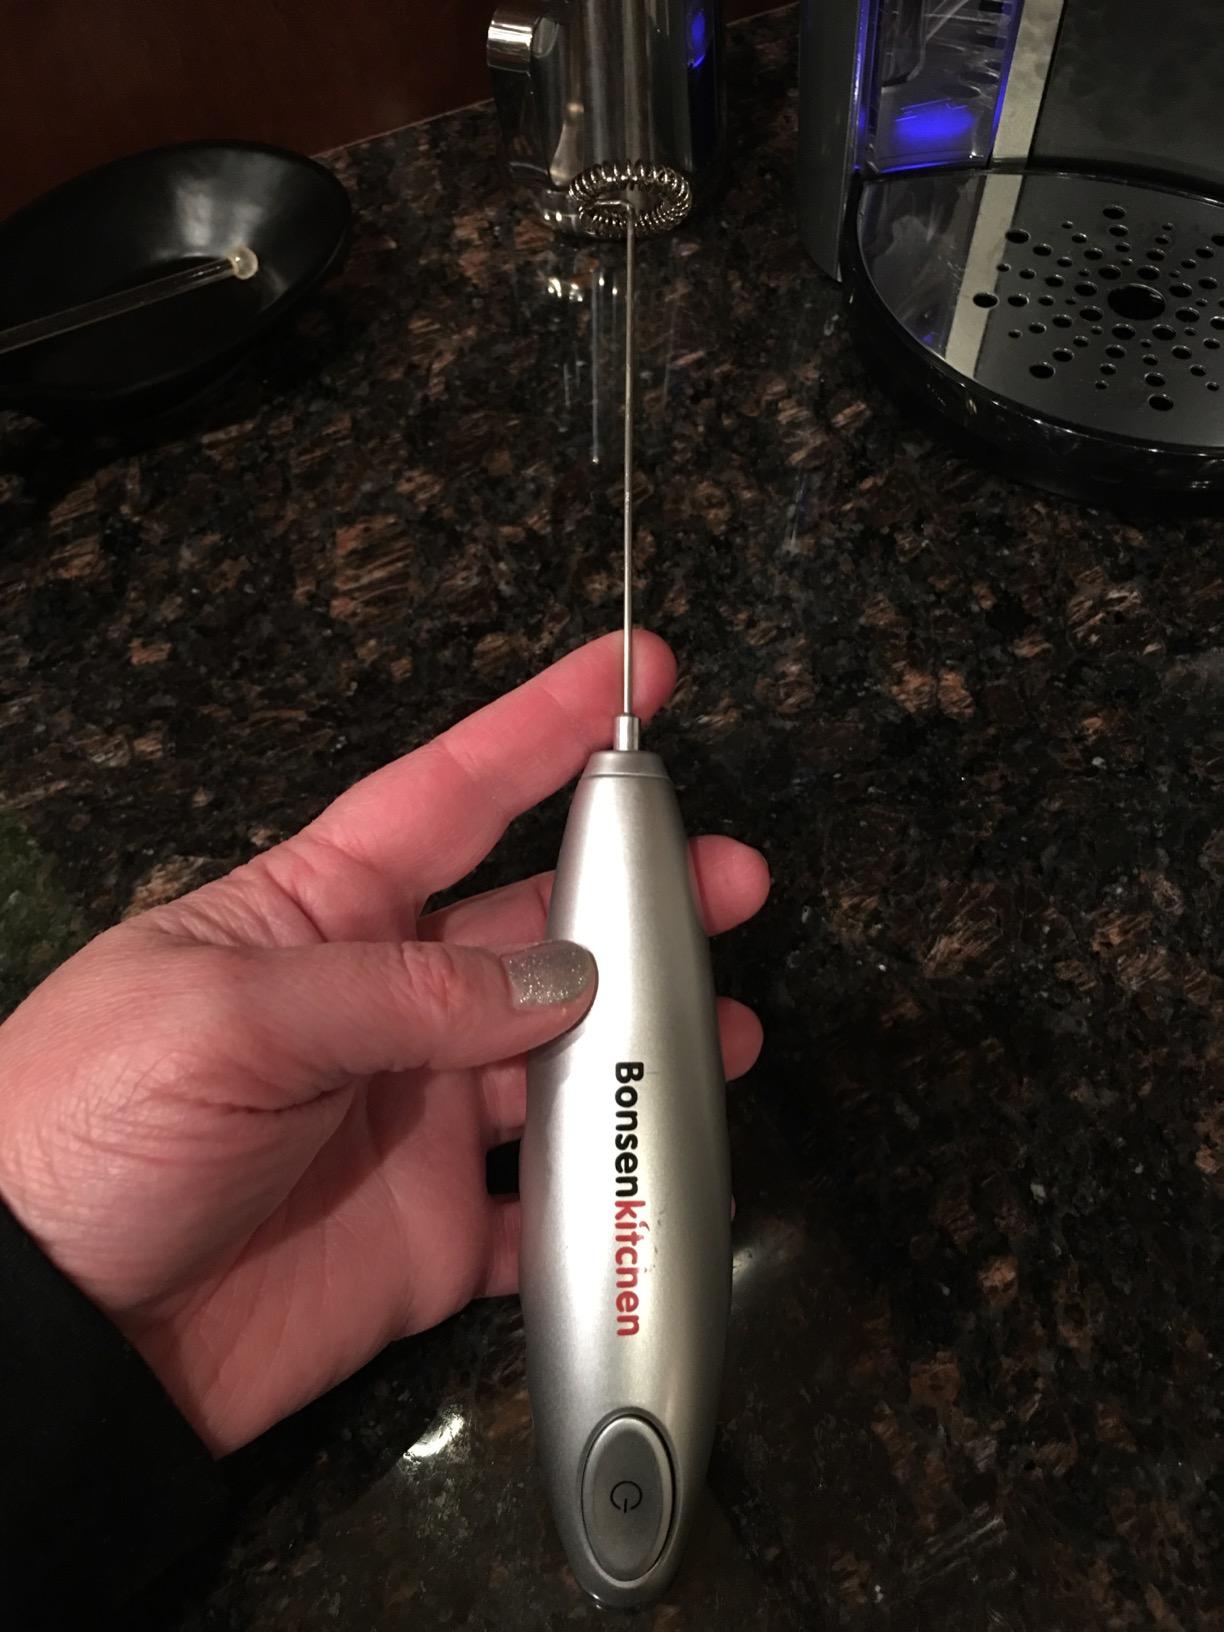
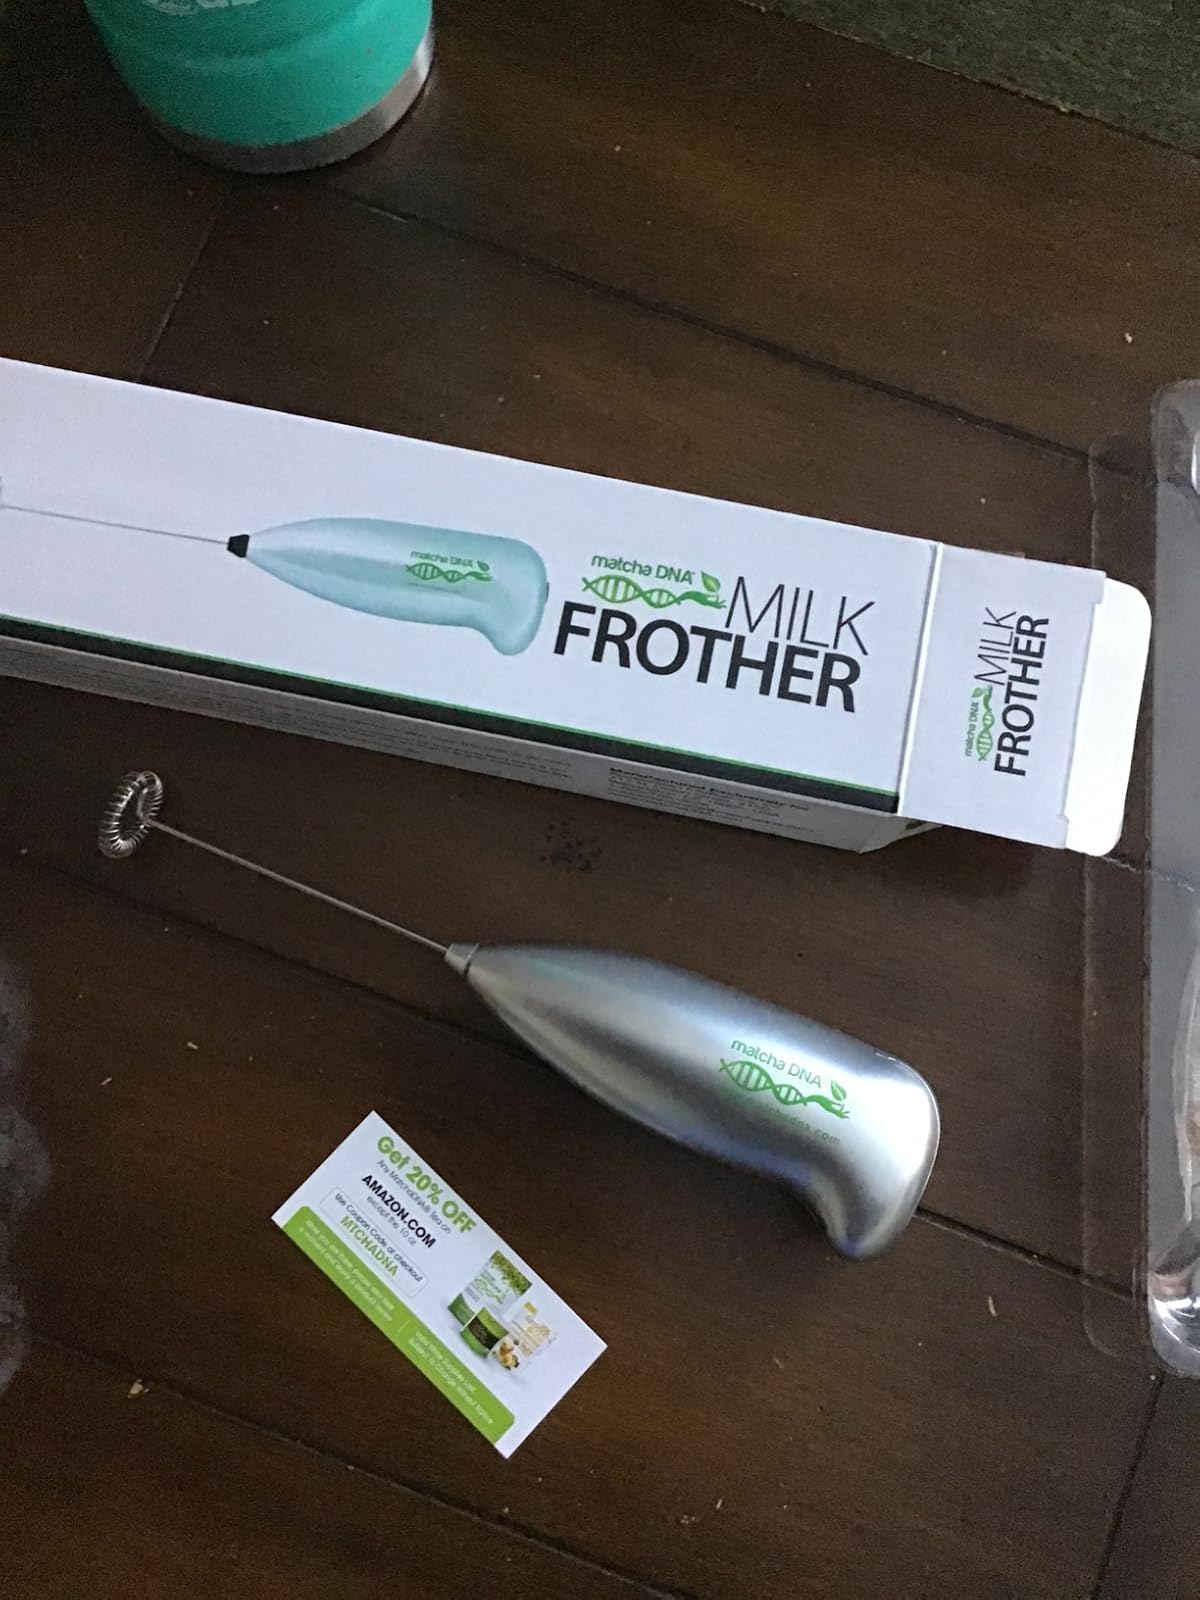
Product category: items_mixer
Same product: no